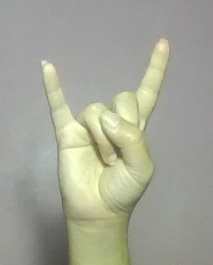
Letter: la